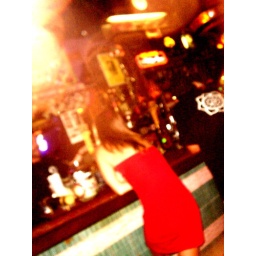
Girl in the red dress